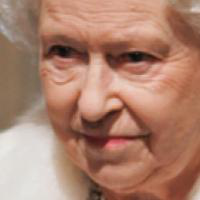
Age group: age 80 +